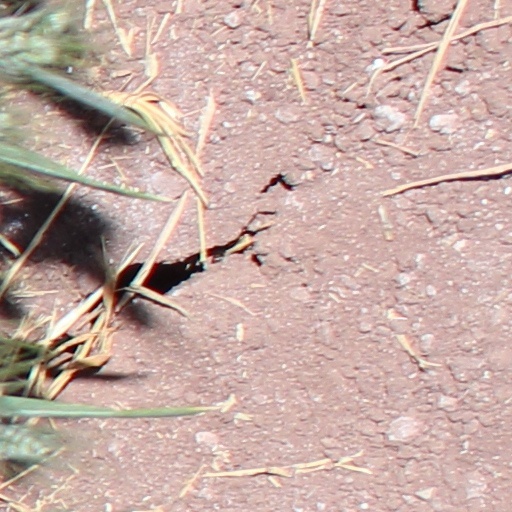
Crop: wheat